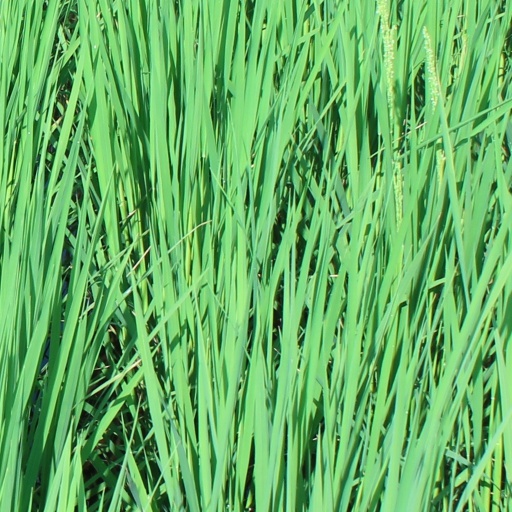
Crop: rice